Presque Isle Air Force Base

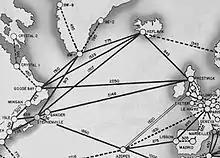
North Atlantic Transport Route 1945

The original airport was constructed in 1930 by the Civilian Conservation Corps as a commercial airport located west of the "business center". In 1941, the federal government appropriated the local airport, establishing Presque Isle Army Airfield for planes bound to and from Great Britain. It was activated as an Army Air Corps field on 15 September 1941. The main Army Air Force unit at Presque Isle was the 23d AAF Ferrying Wing, assigned to the Air Transport Command. It was closed after the war ended